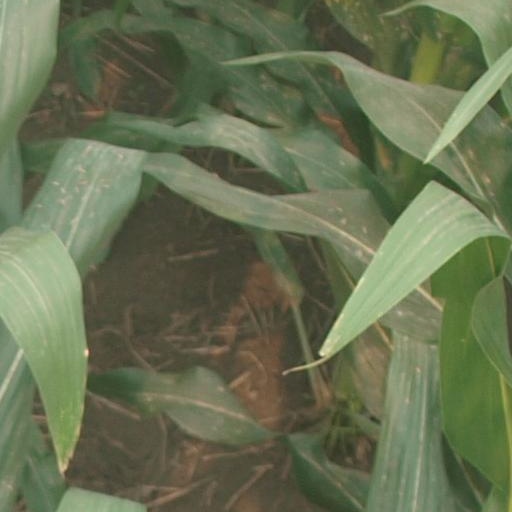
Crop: maize; corn